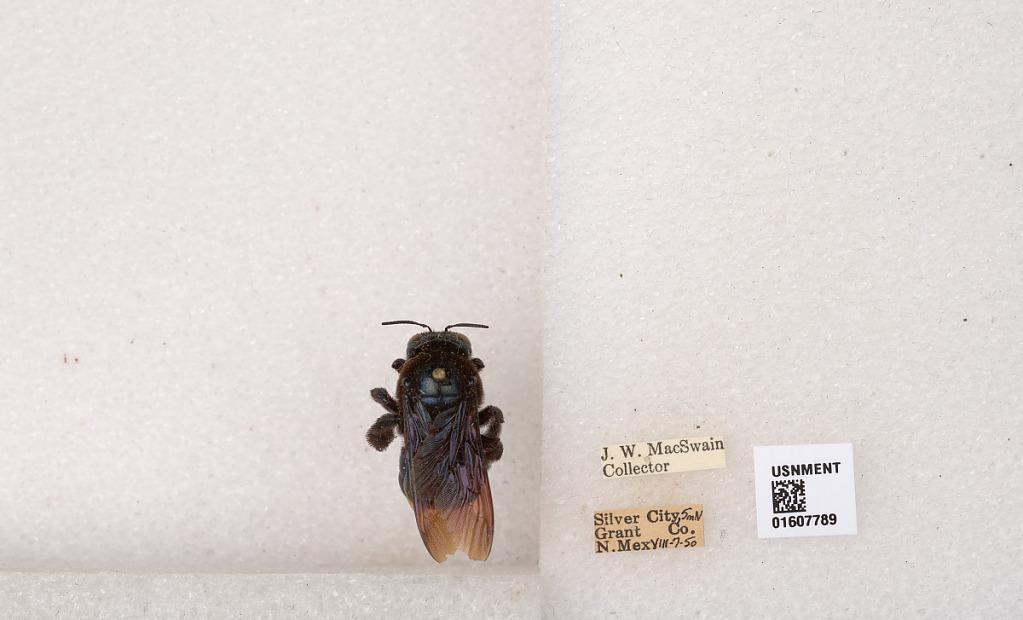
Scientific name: Xylocopa (Xylocopoides) californica arizonensis Cresson
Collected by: J. MacSwain
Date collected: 1950-8-7
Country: United States
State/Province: New Mexico
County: Grant
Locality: Silver city, 5 miles north
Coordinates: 32.8426, -108.28